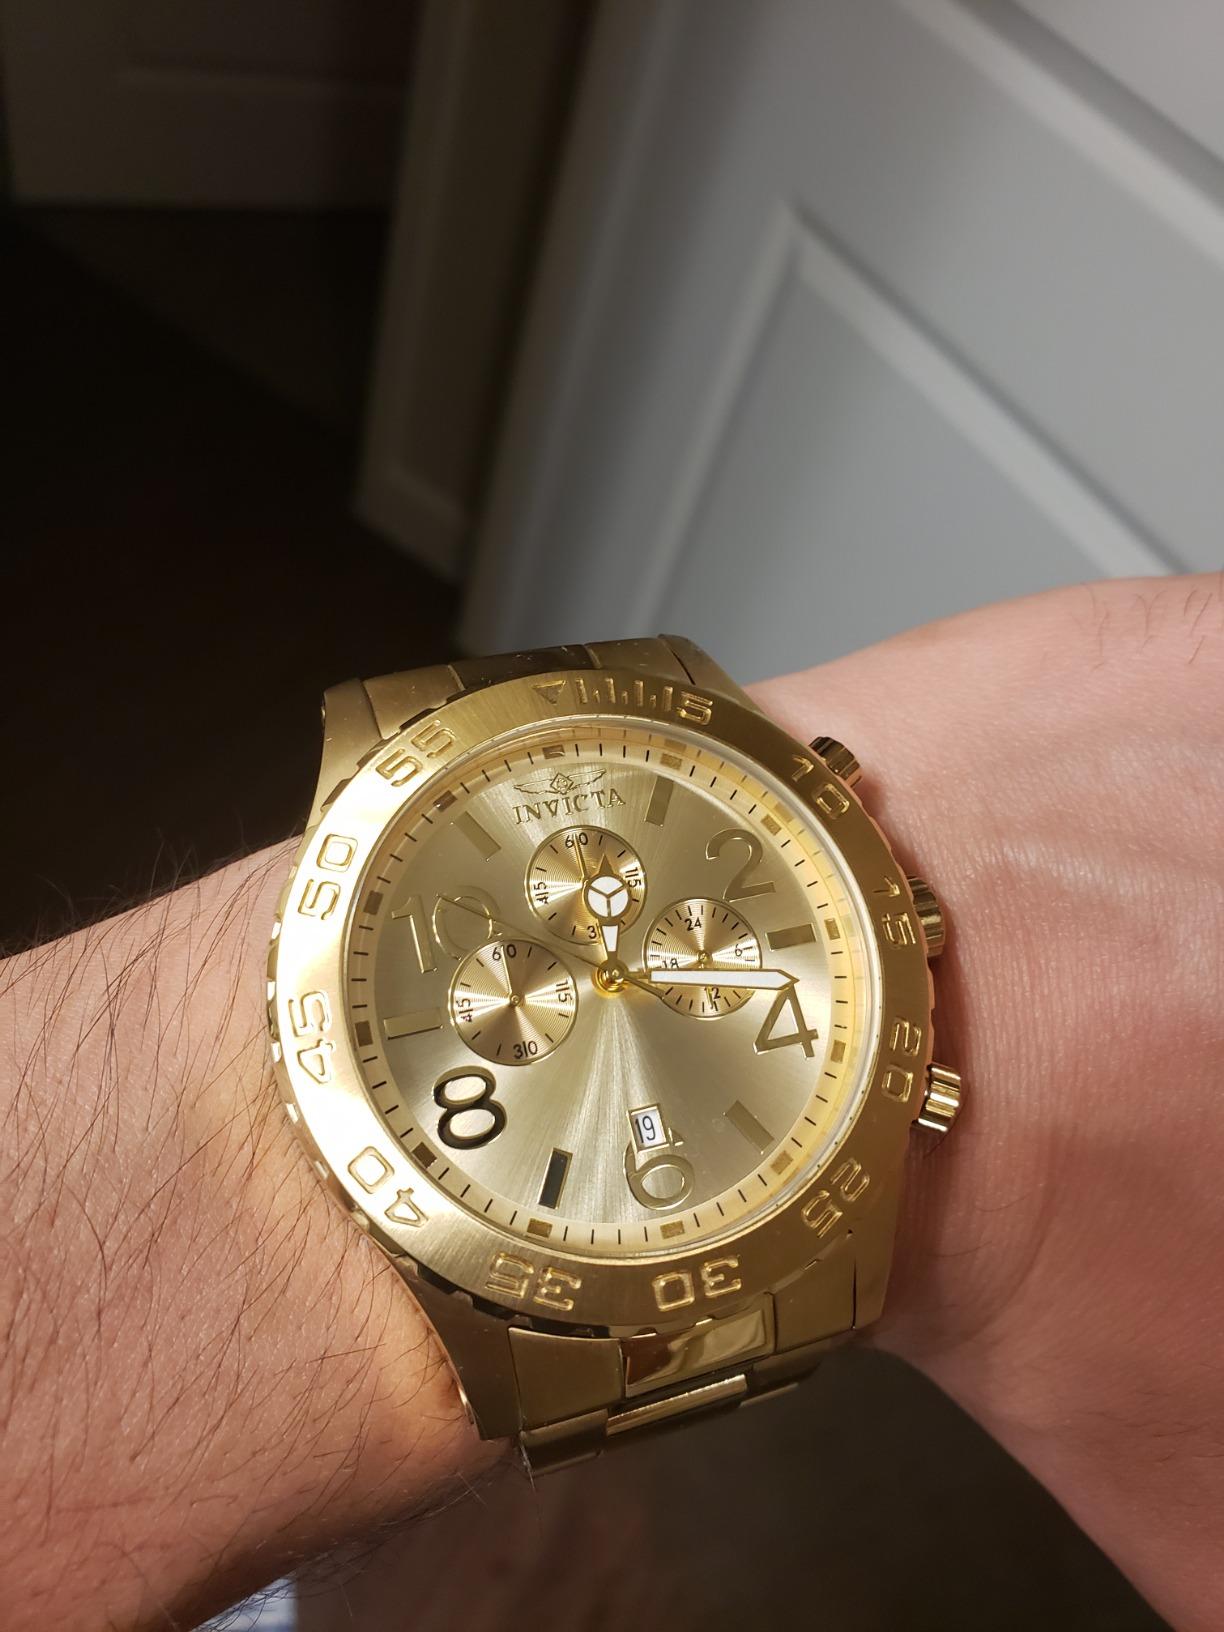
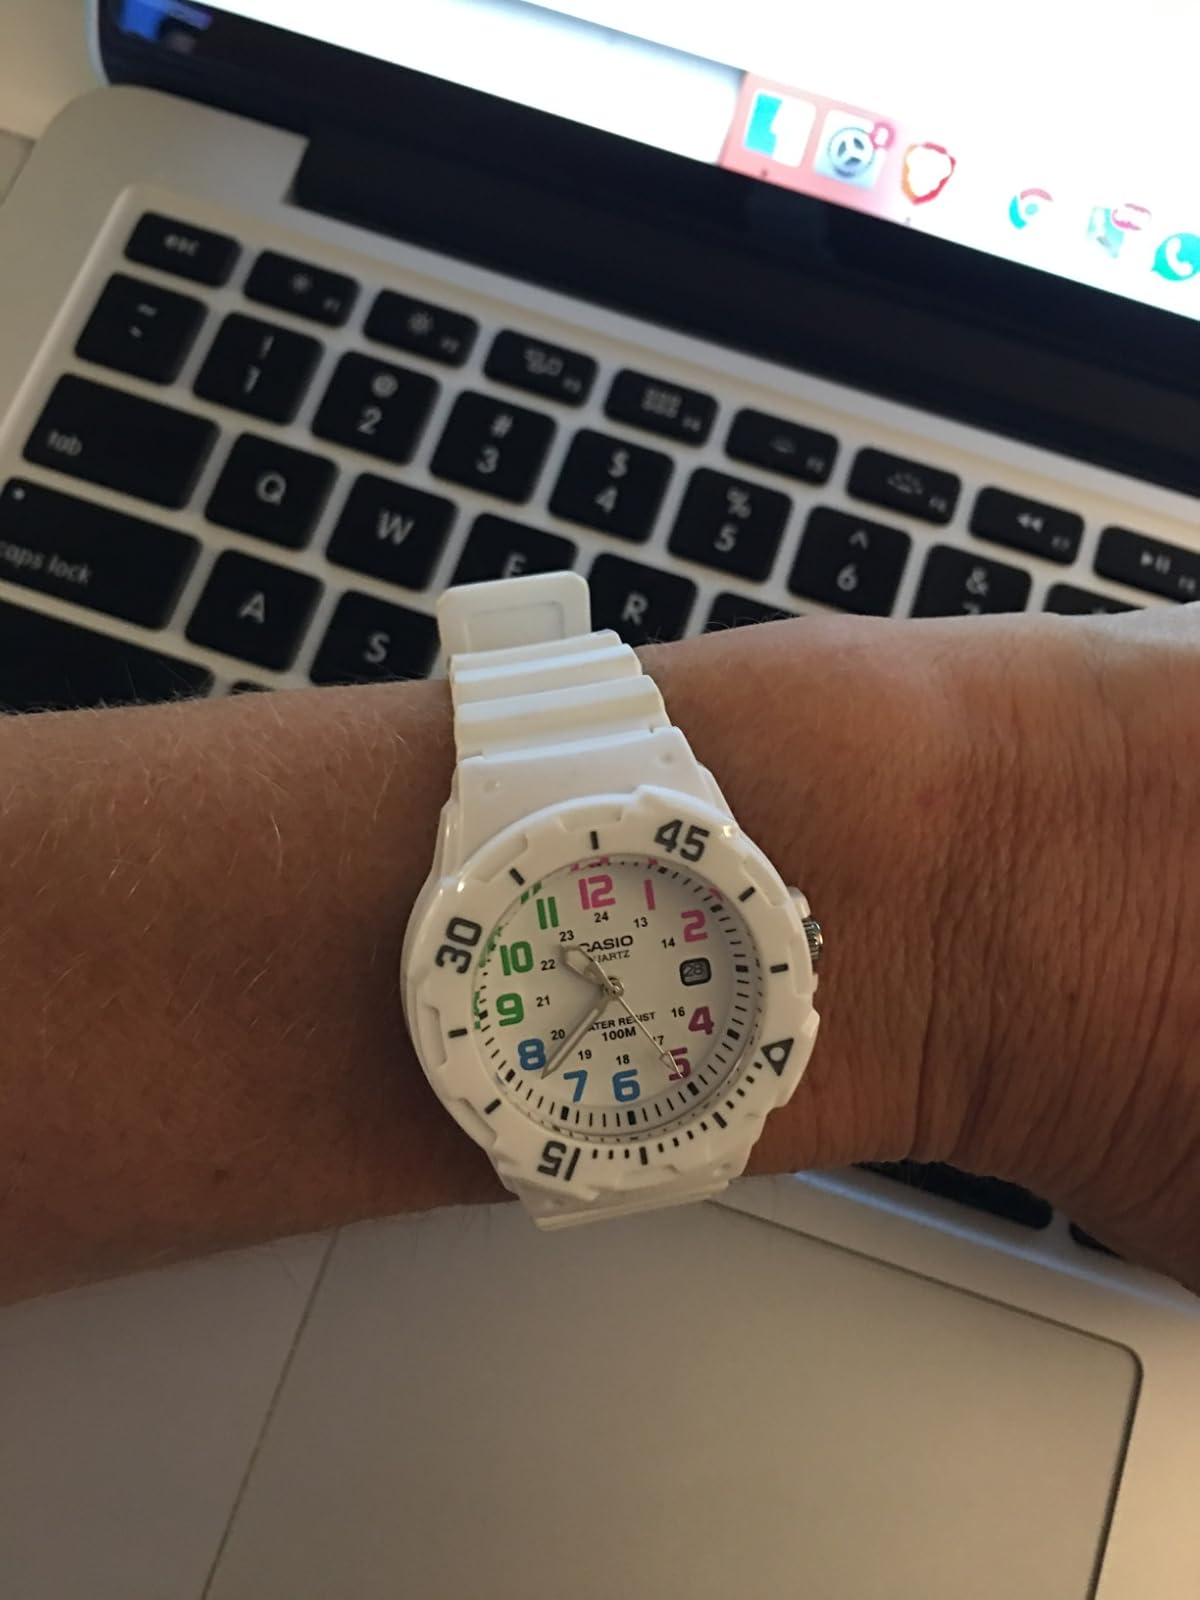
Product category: accessories_watch
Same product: no